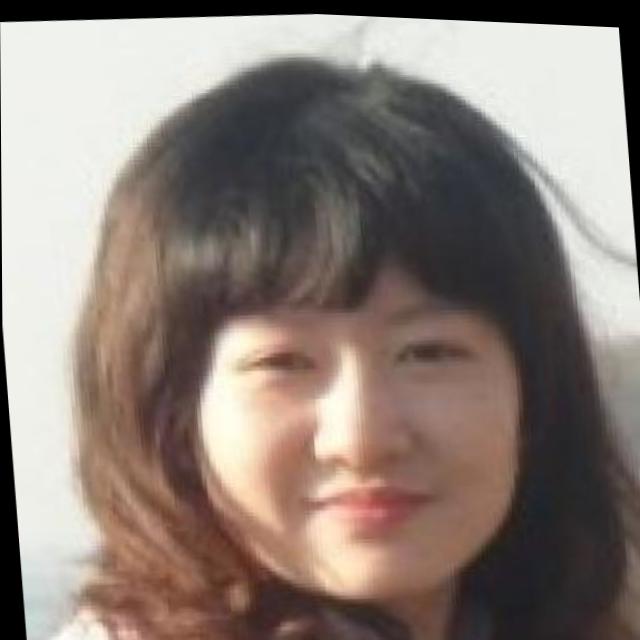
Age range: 21-44